Nicotine vaccine

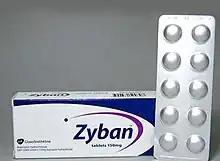
Bupropion

Only nicotine replacement (patches or gum), the antidepressant bupropion, and the nicotinic receptor agonist varenicline are approved to help tobacco users reduce their smoking while managing their addiction. However, less than one-third of the treatment receivers had quit, and only one-third of them succeeded in quitting for more than six months. Furthermore, more than half of those who received smoking cessation medication returned. New strategies are required to solve this significant health issue in the midst of these obstacles in order to promote smoking cessation.